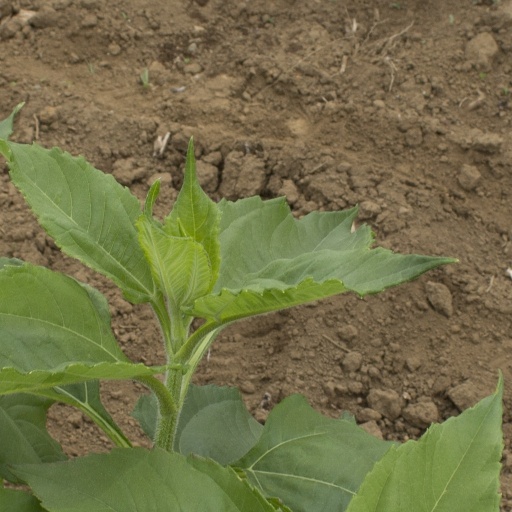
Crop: Jerusalem artichoke